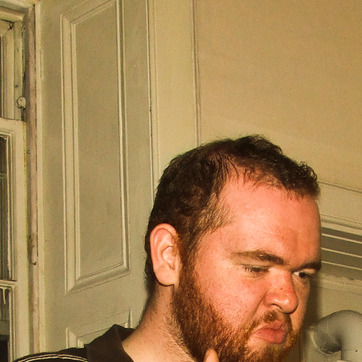
Material: hair